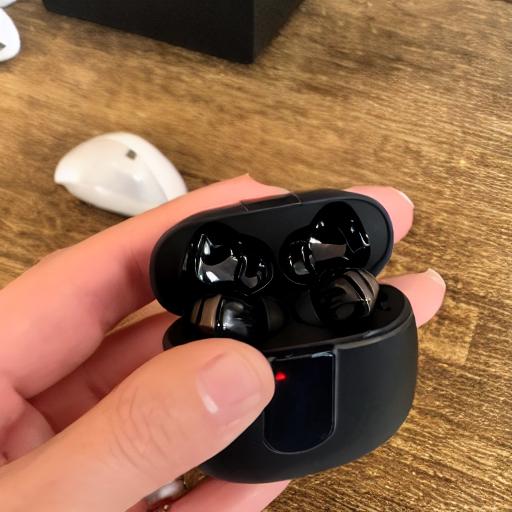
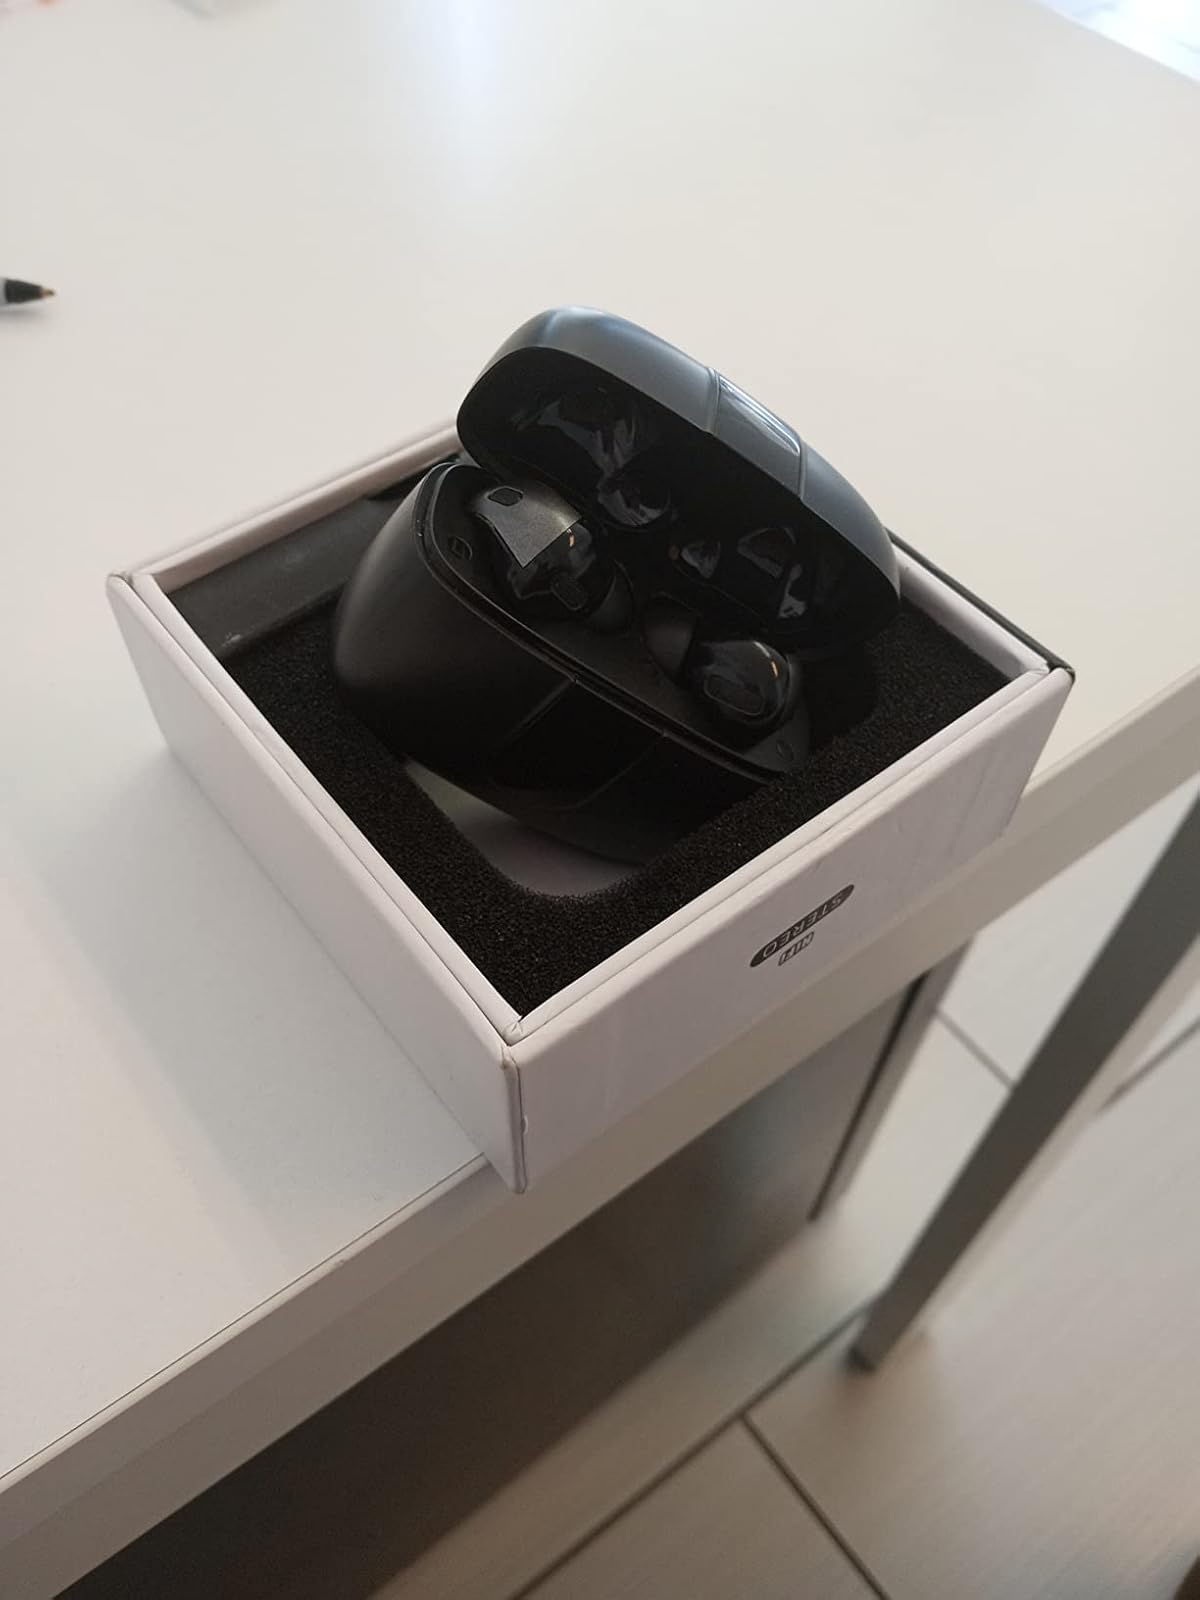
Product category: earbuds
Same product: no